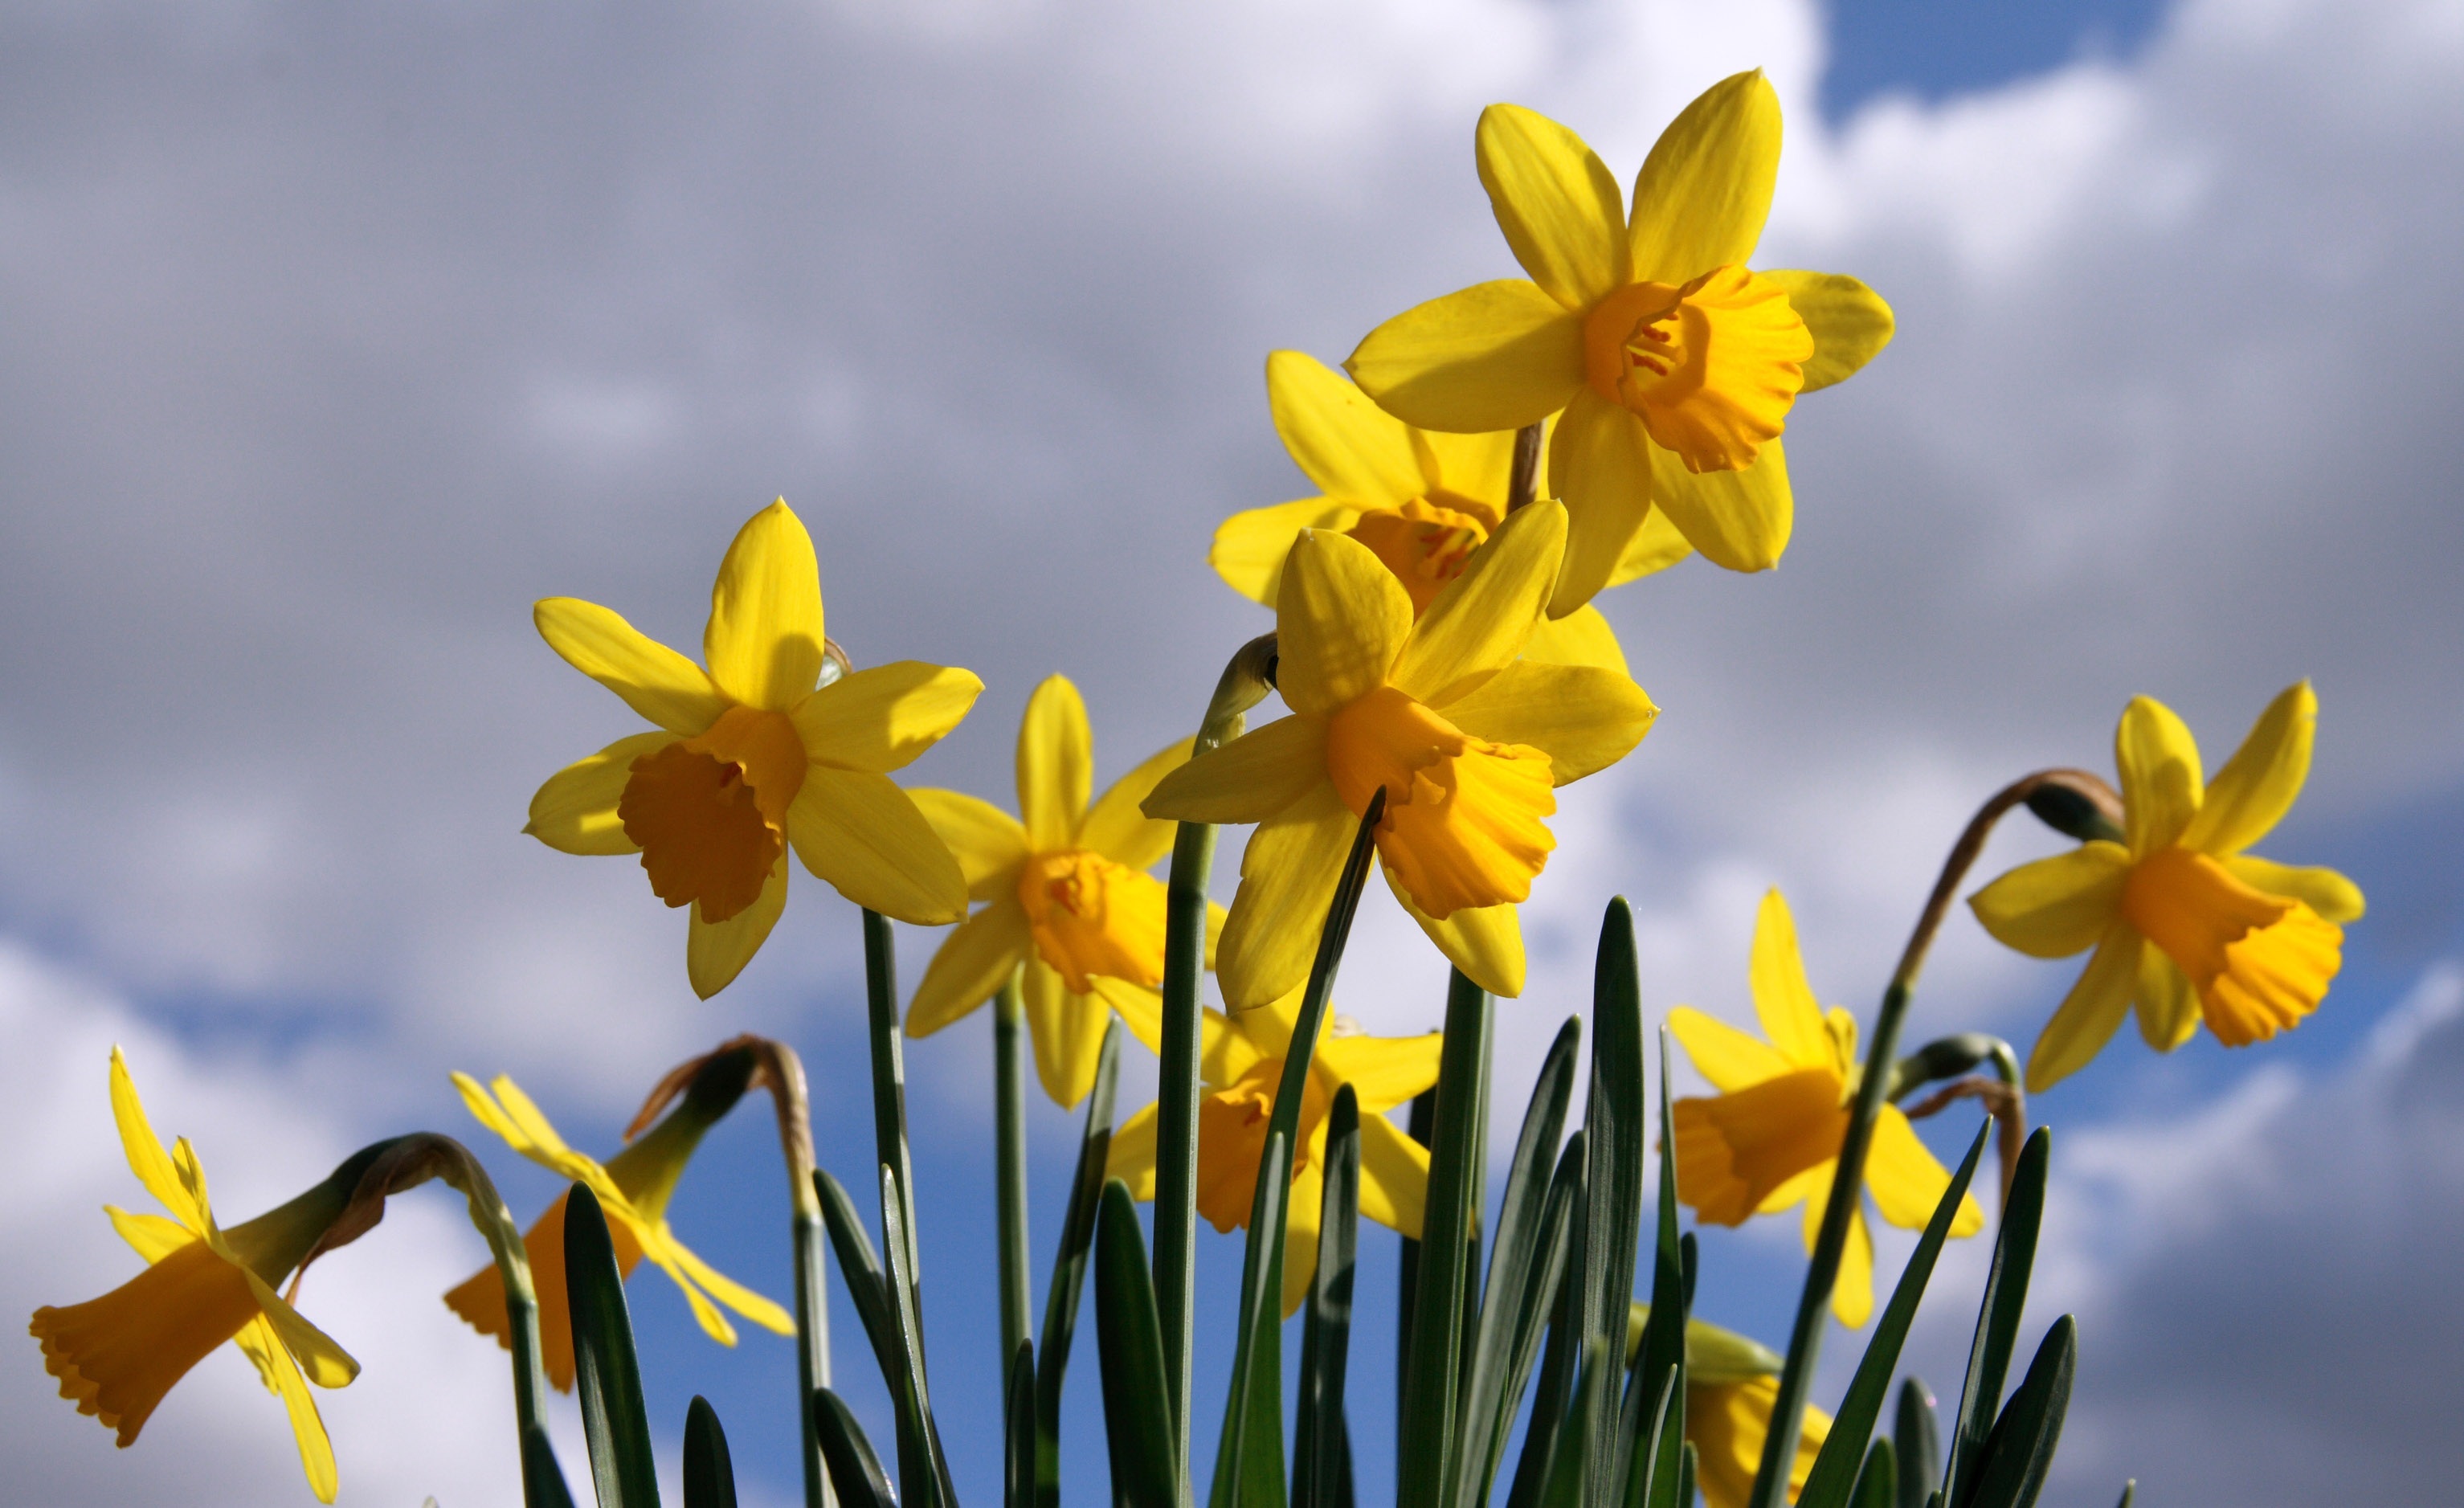
plant, meadow, sunlight, air, flower, spring, yellow, flora, wildflower, narcissus, macro photography, flowering plant, plant stem, land plant